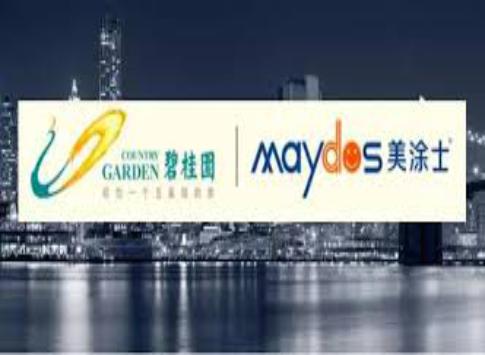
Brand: maydos
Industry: Necessities